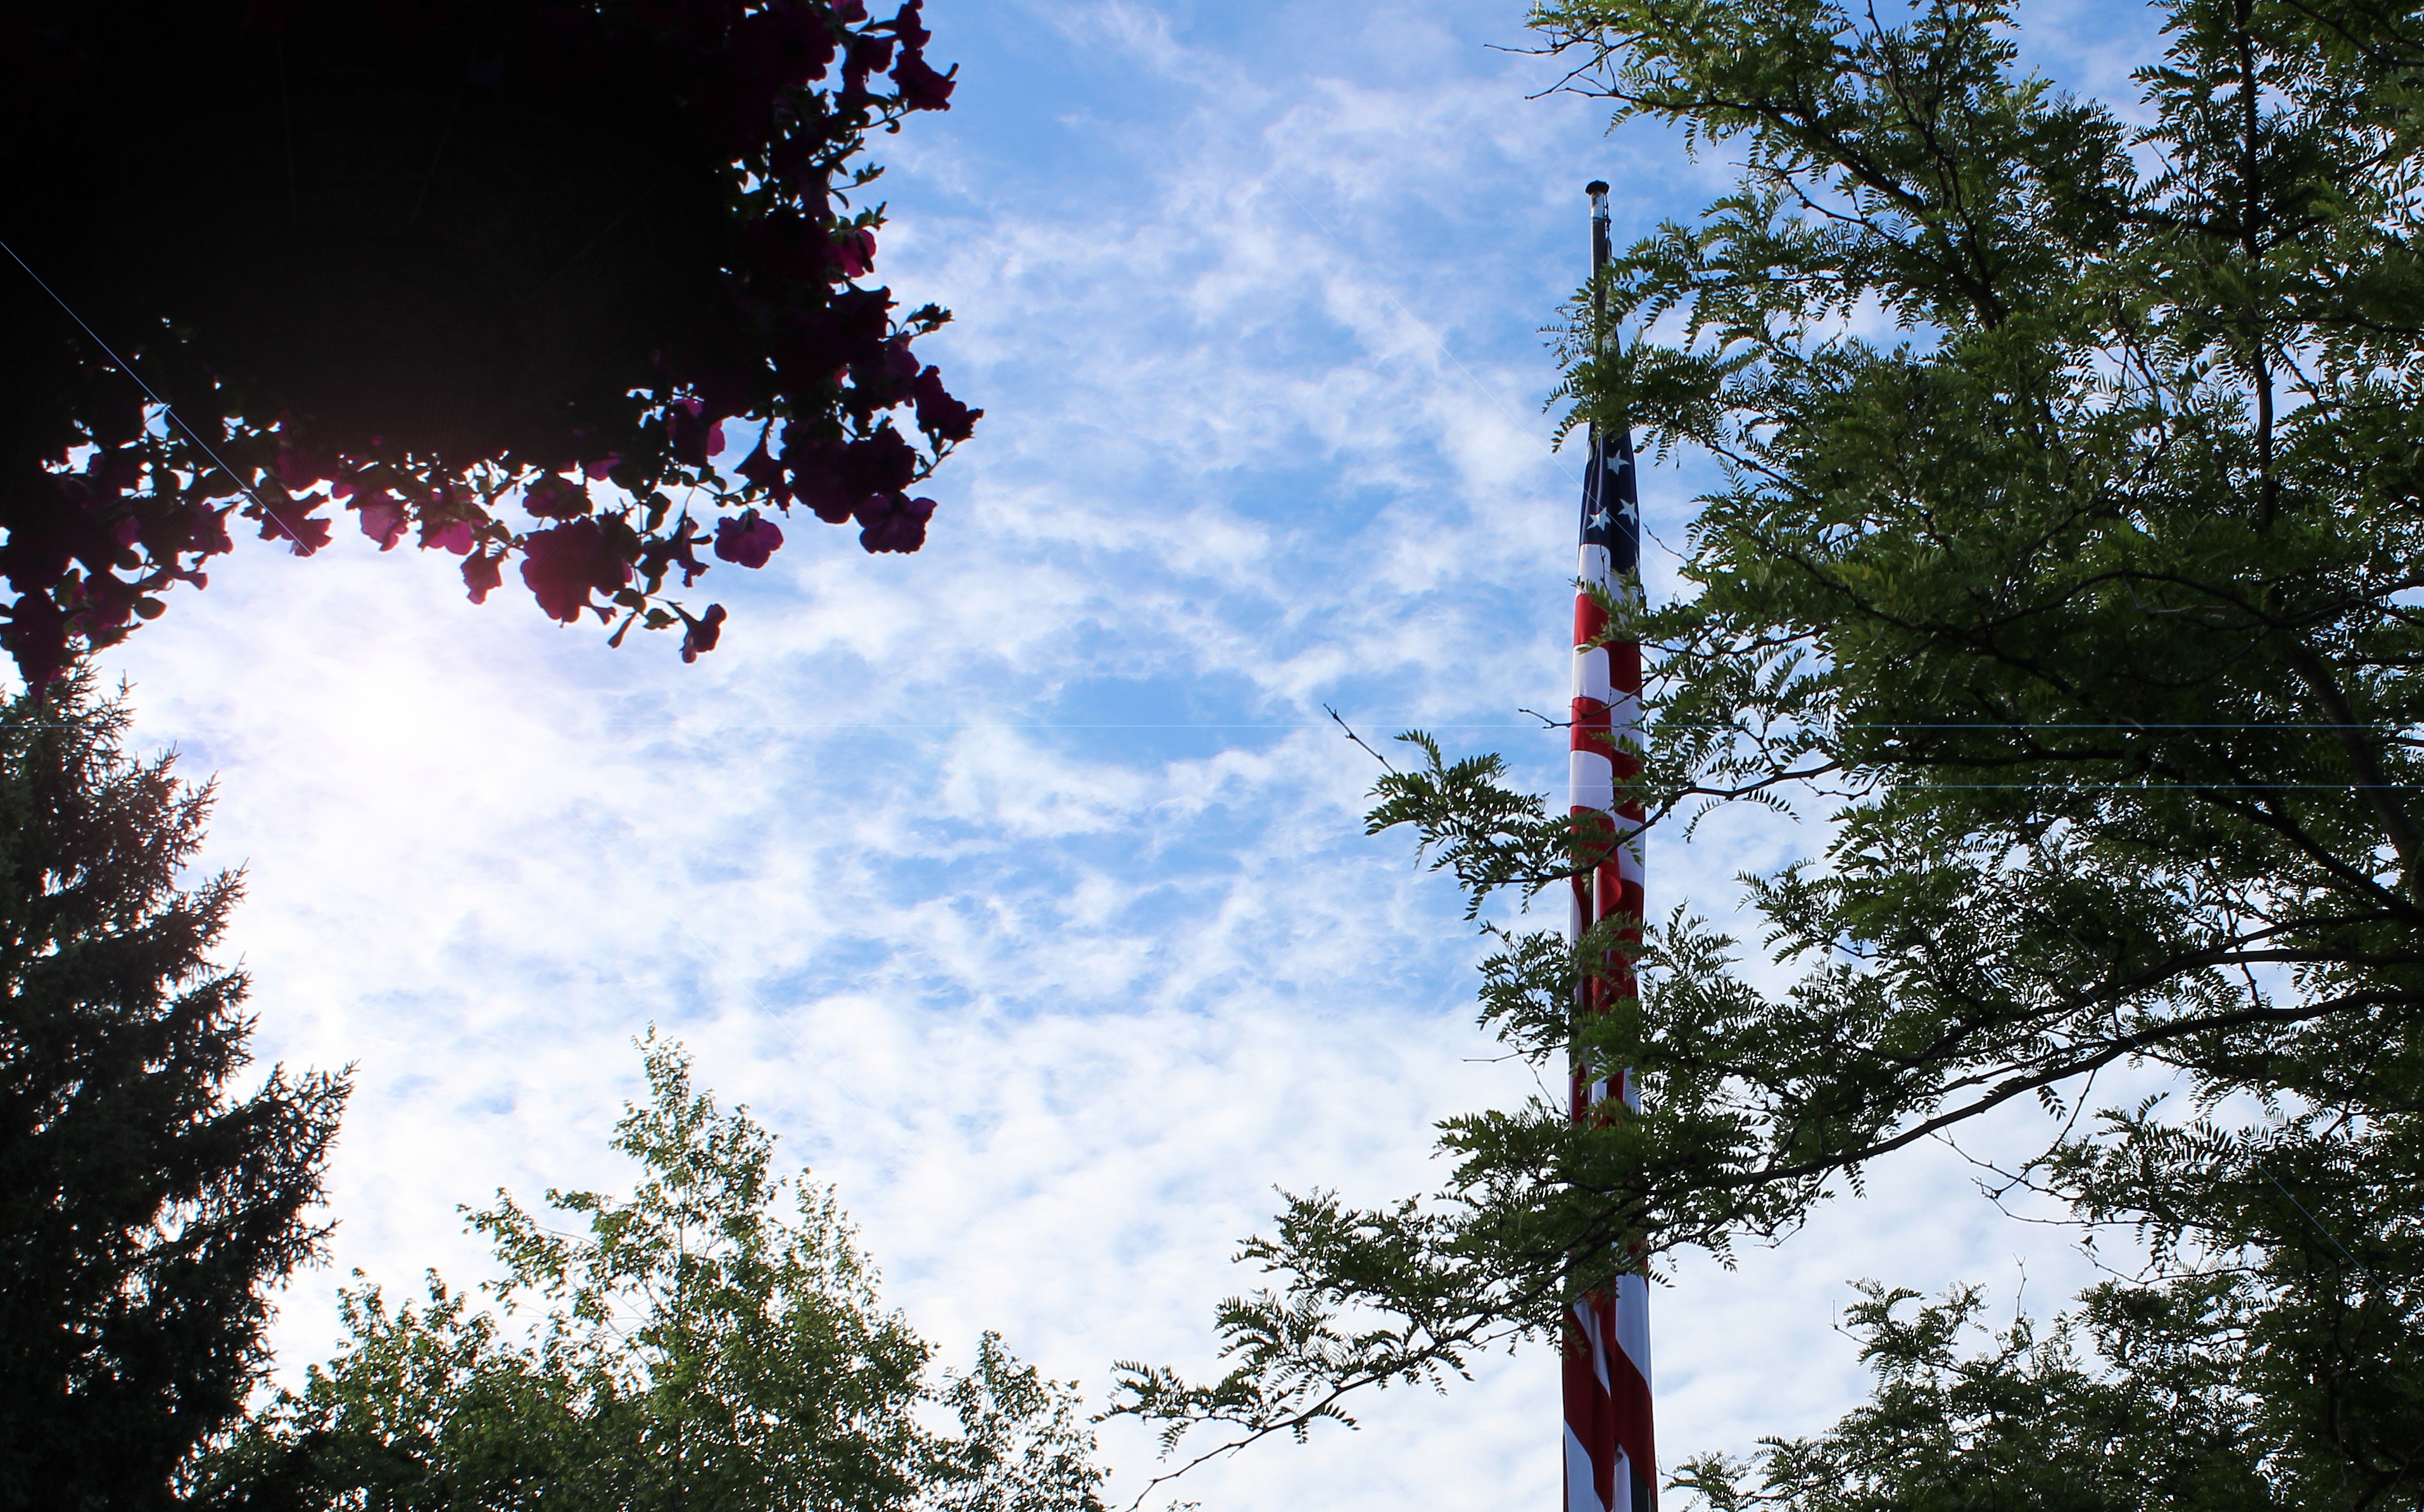
tree, nature, forest, branch, cloud, plant, sky, sunlight, leaf, flower, woody plant